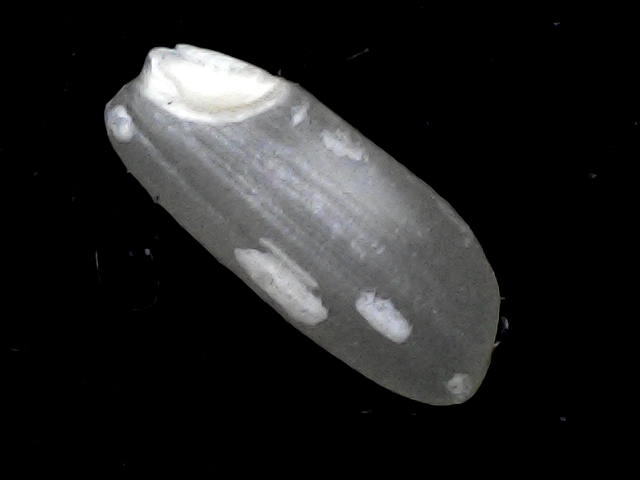
Rice variety: BD91